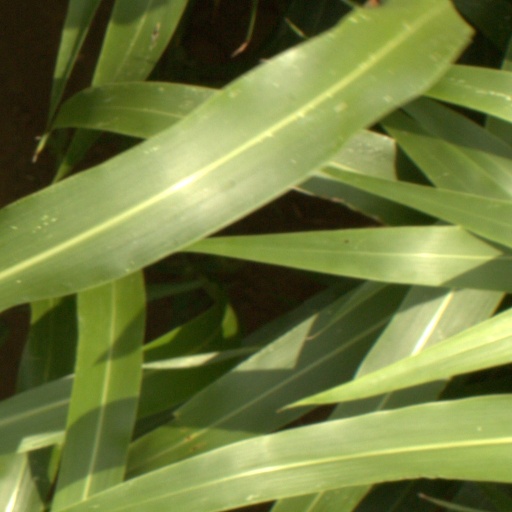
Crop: sorghum